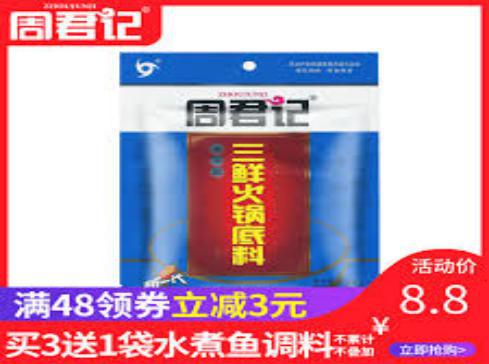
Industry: Food